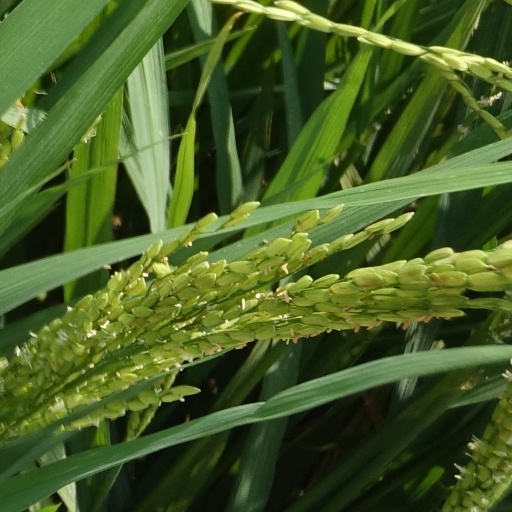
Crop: rice